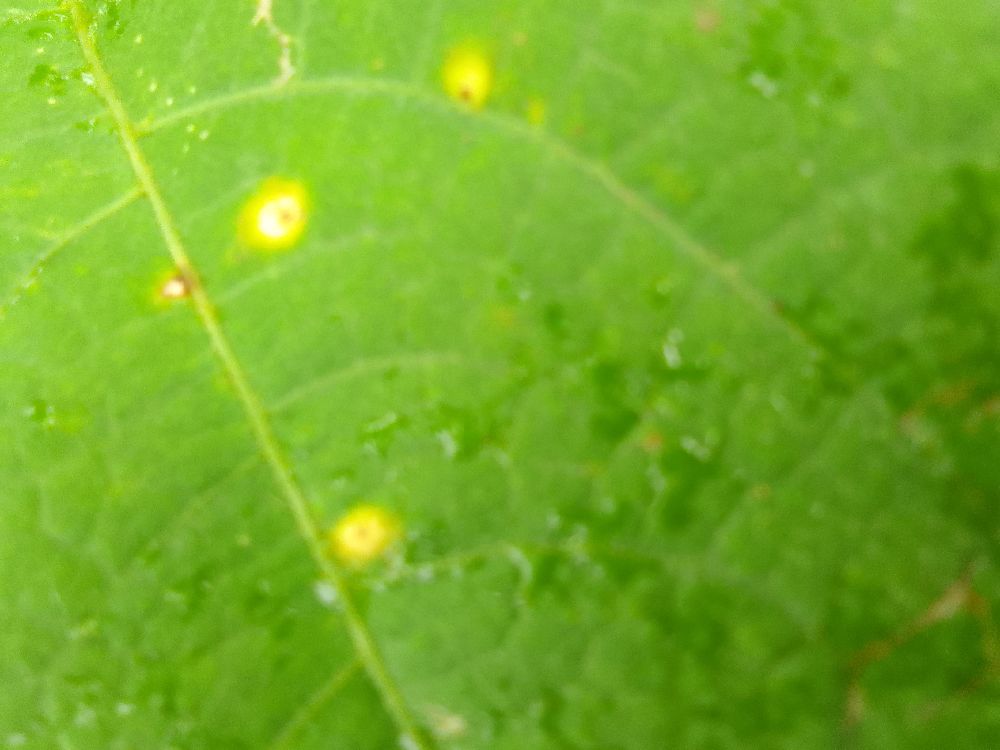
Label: rust